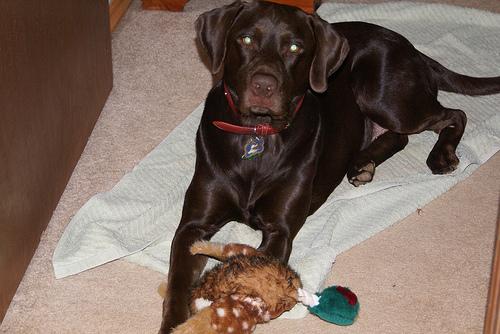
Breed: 3580-n000122-Labrador_retriever